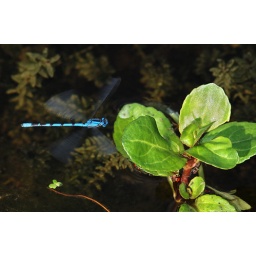
this is a common blue damsel hovering in front of its favourite perch at pontsford hill fishing pools.